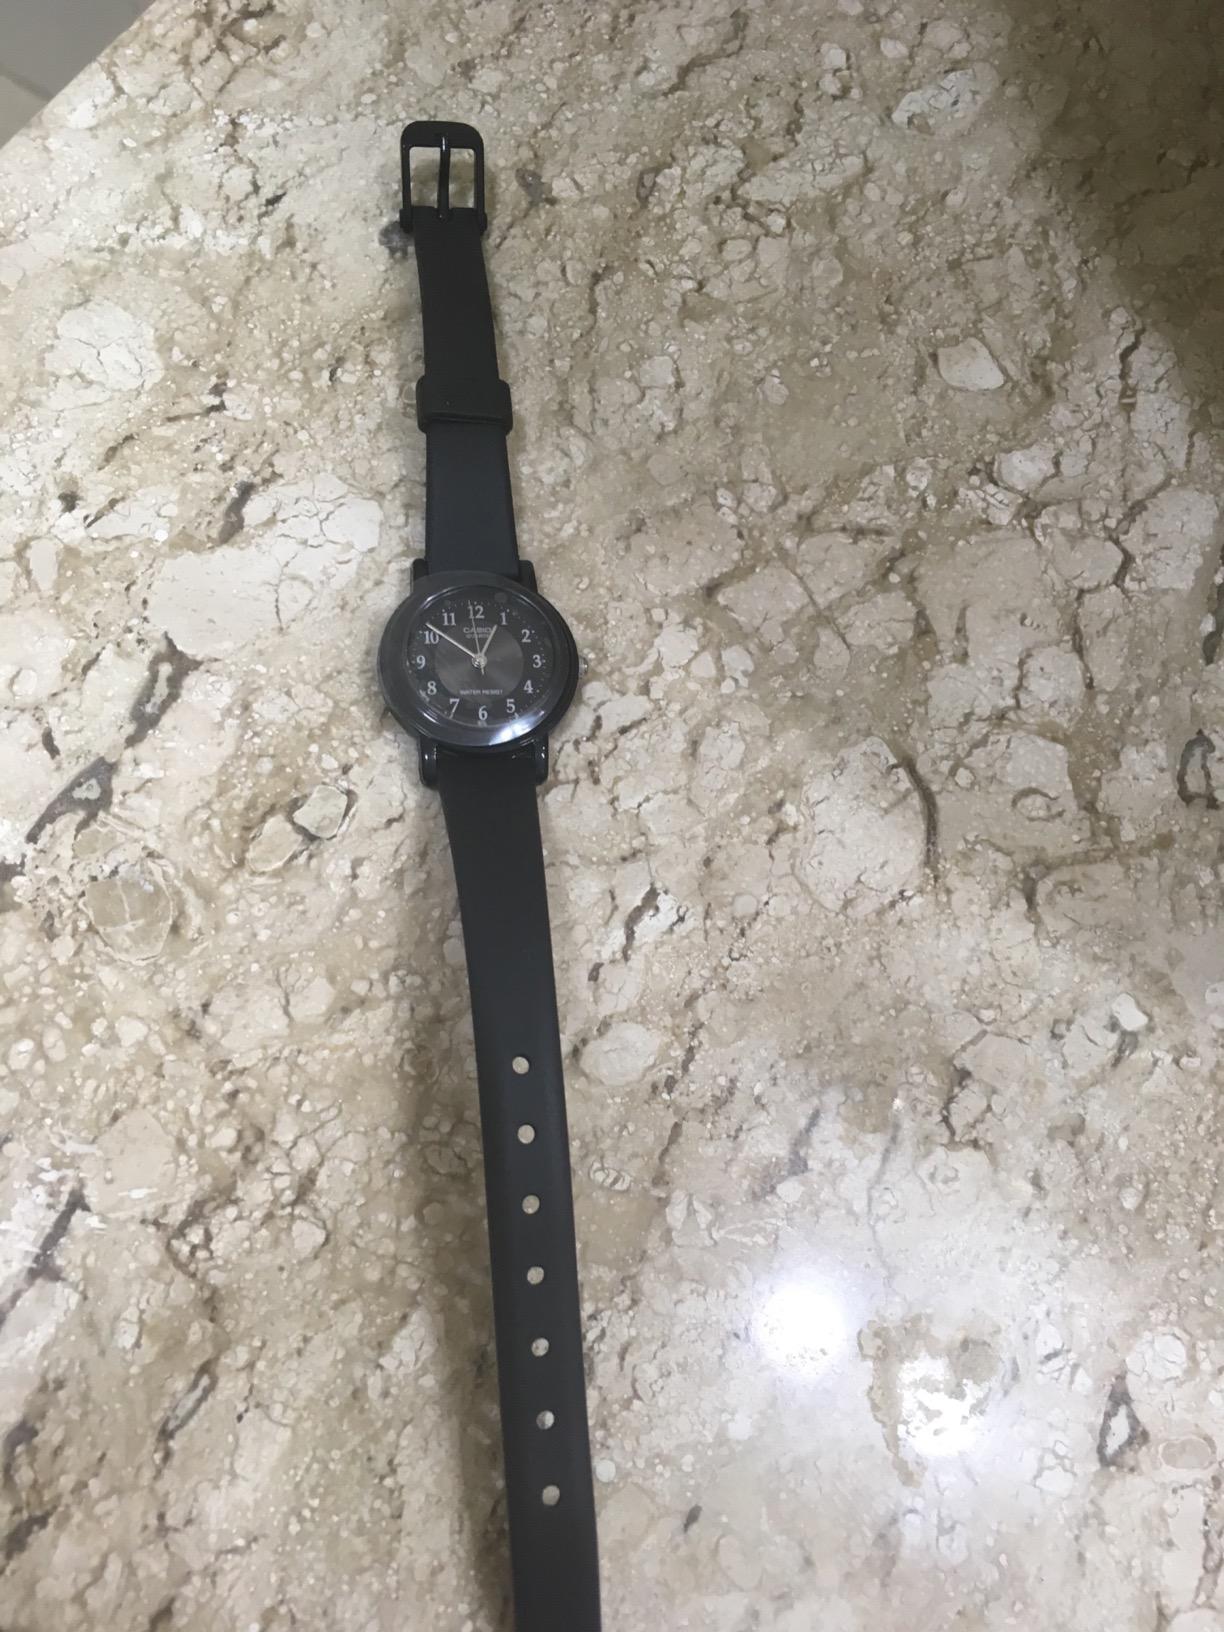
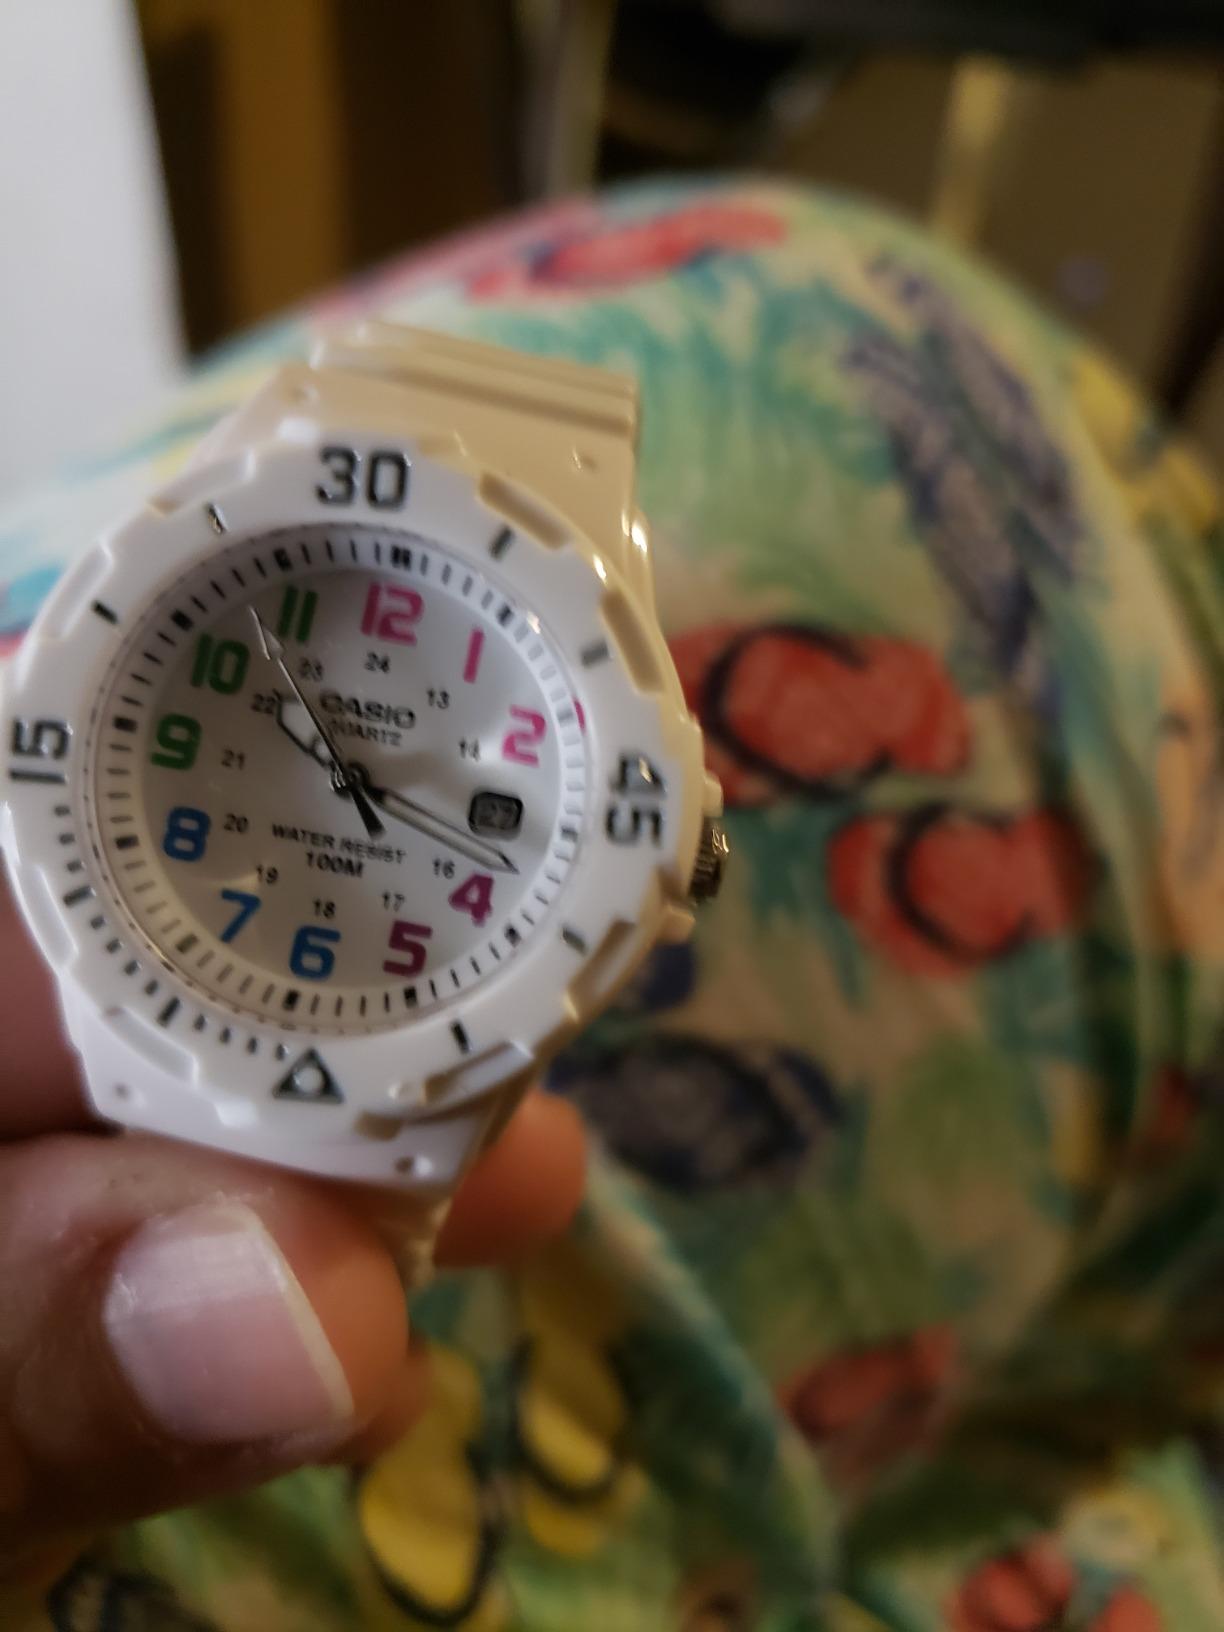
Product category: accessories_watch
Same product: no